Allen R. Bushnell

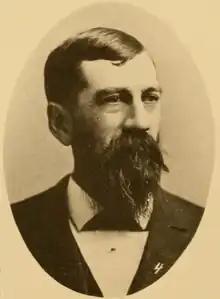
From "Soldiers and Citizens' Album of Biographical Record" (1888)

Allen Ralph Bushnell (July 18, 1833March 29, 1909) was an American attorney, politician, and Democratic member of Congress from the U.S. state of Wisconsin. He was the first mayor of Lancaster, Wisconsin, and represented that area in the Wisconsin State Assembly in the 1872 session. He also served as a Union Army officer in the American Civil War with the famous Iron Brigade of the Army of the Potomac.